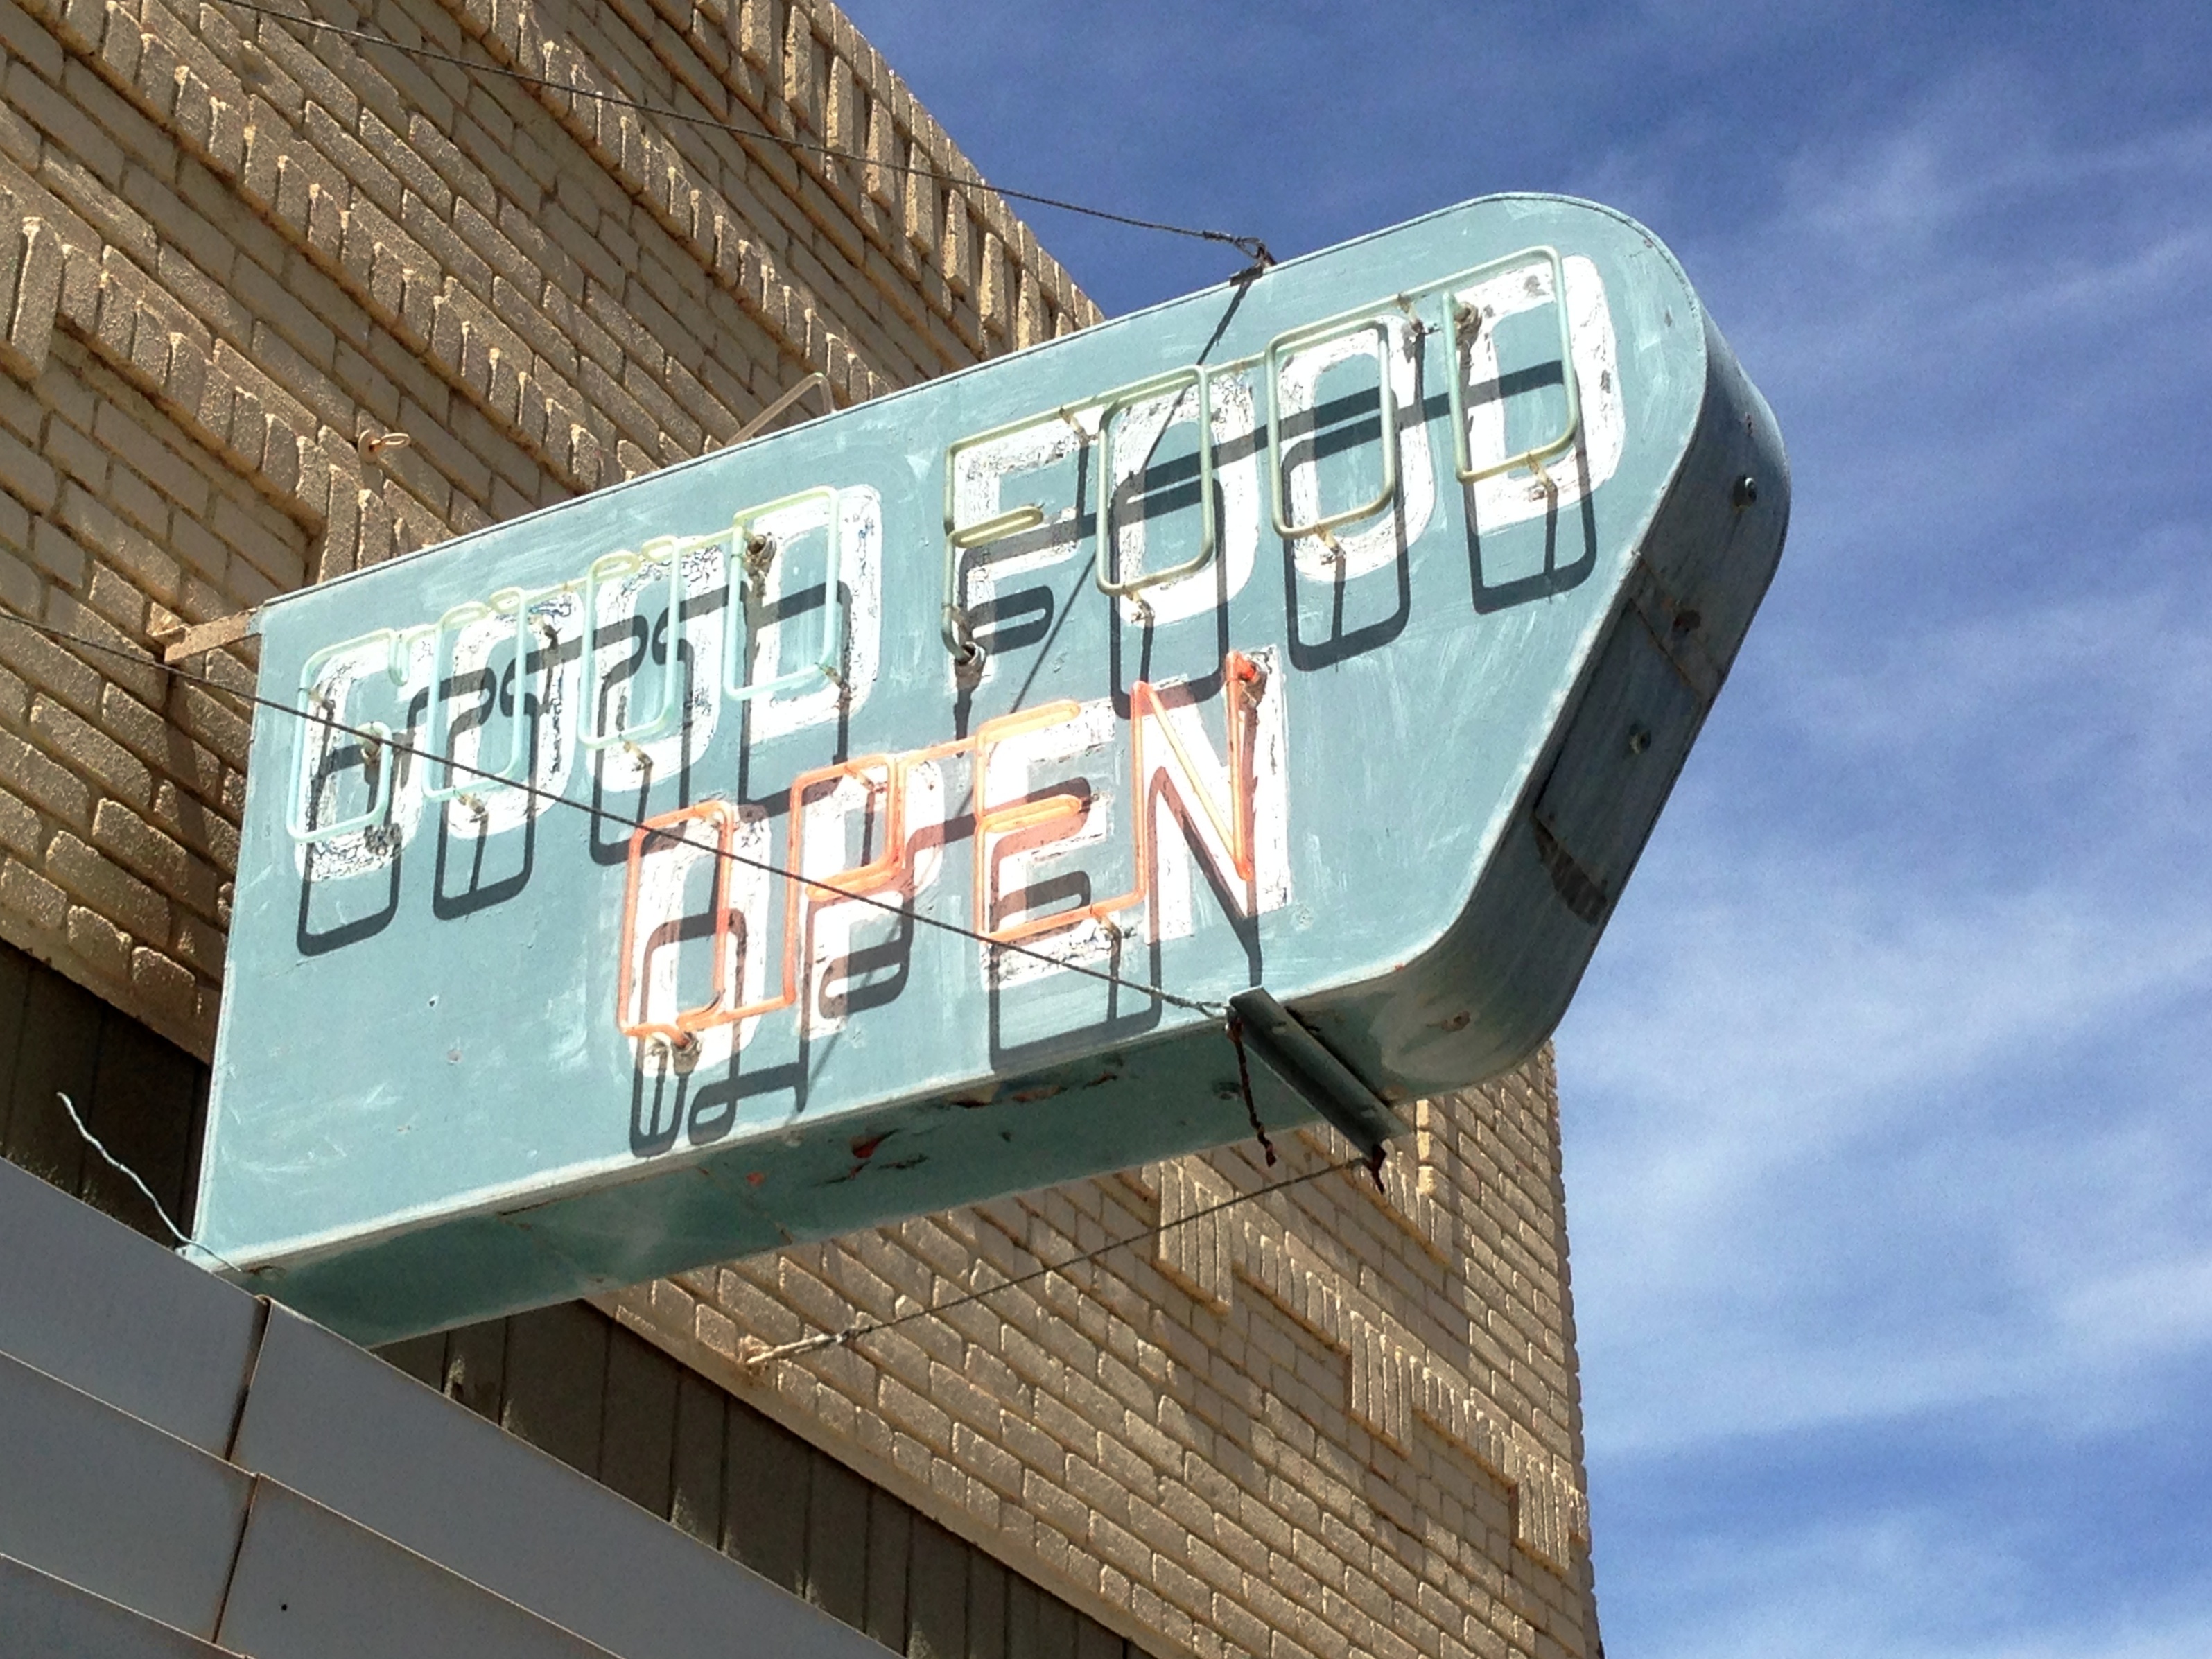
advertising, sign, landmark, street sign, signage